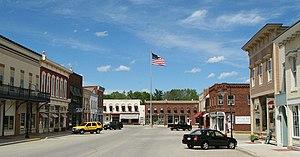
Le village de Mazomanie est situé dans le comté de Dane, dans l’État du Wisconsin, aux États-Unis. Sa population s’élevait à 1 652 habitants lors du recensement de 2010, estimée à 1 699 habitants en 2016.